Answer in natural language. Consider the 3D positions of the objects in the scene and not just the 2D positions in the image. Is the centerpoint of  dark brown wooden dresser with six drawers (marked B) at a higher height than modern black sofa (marked C)? Choose between the following options: no or yes
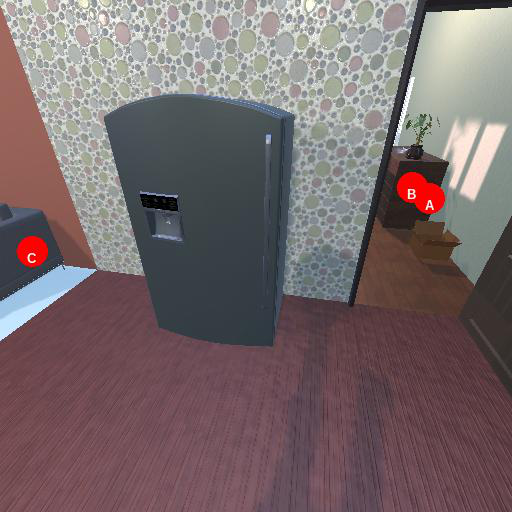
<answer>no</answer>